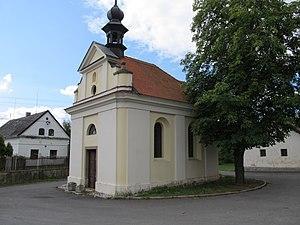
Zahrádka est une commune du district de Plzeň-Nord, dans la région de Plzeň, en République tchèque. Sa population s'élevait à 145 habitants en 2019.